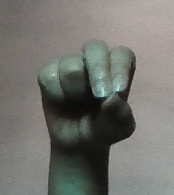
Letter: gaaf